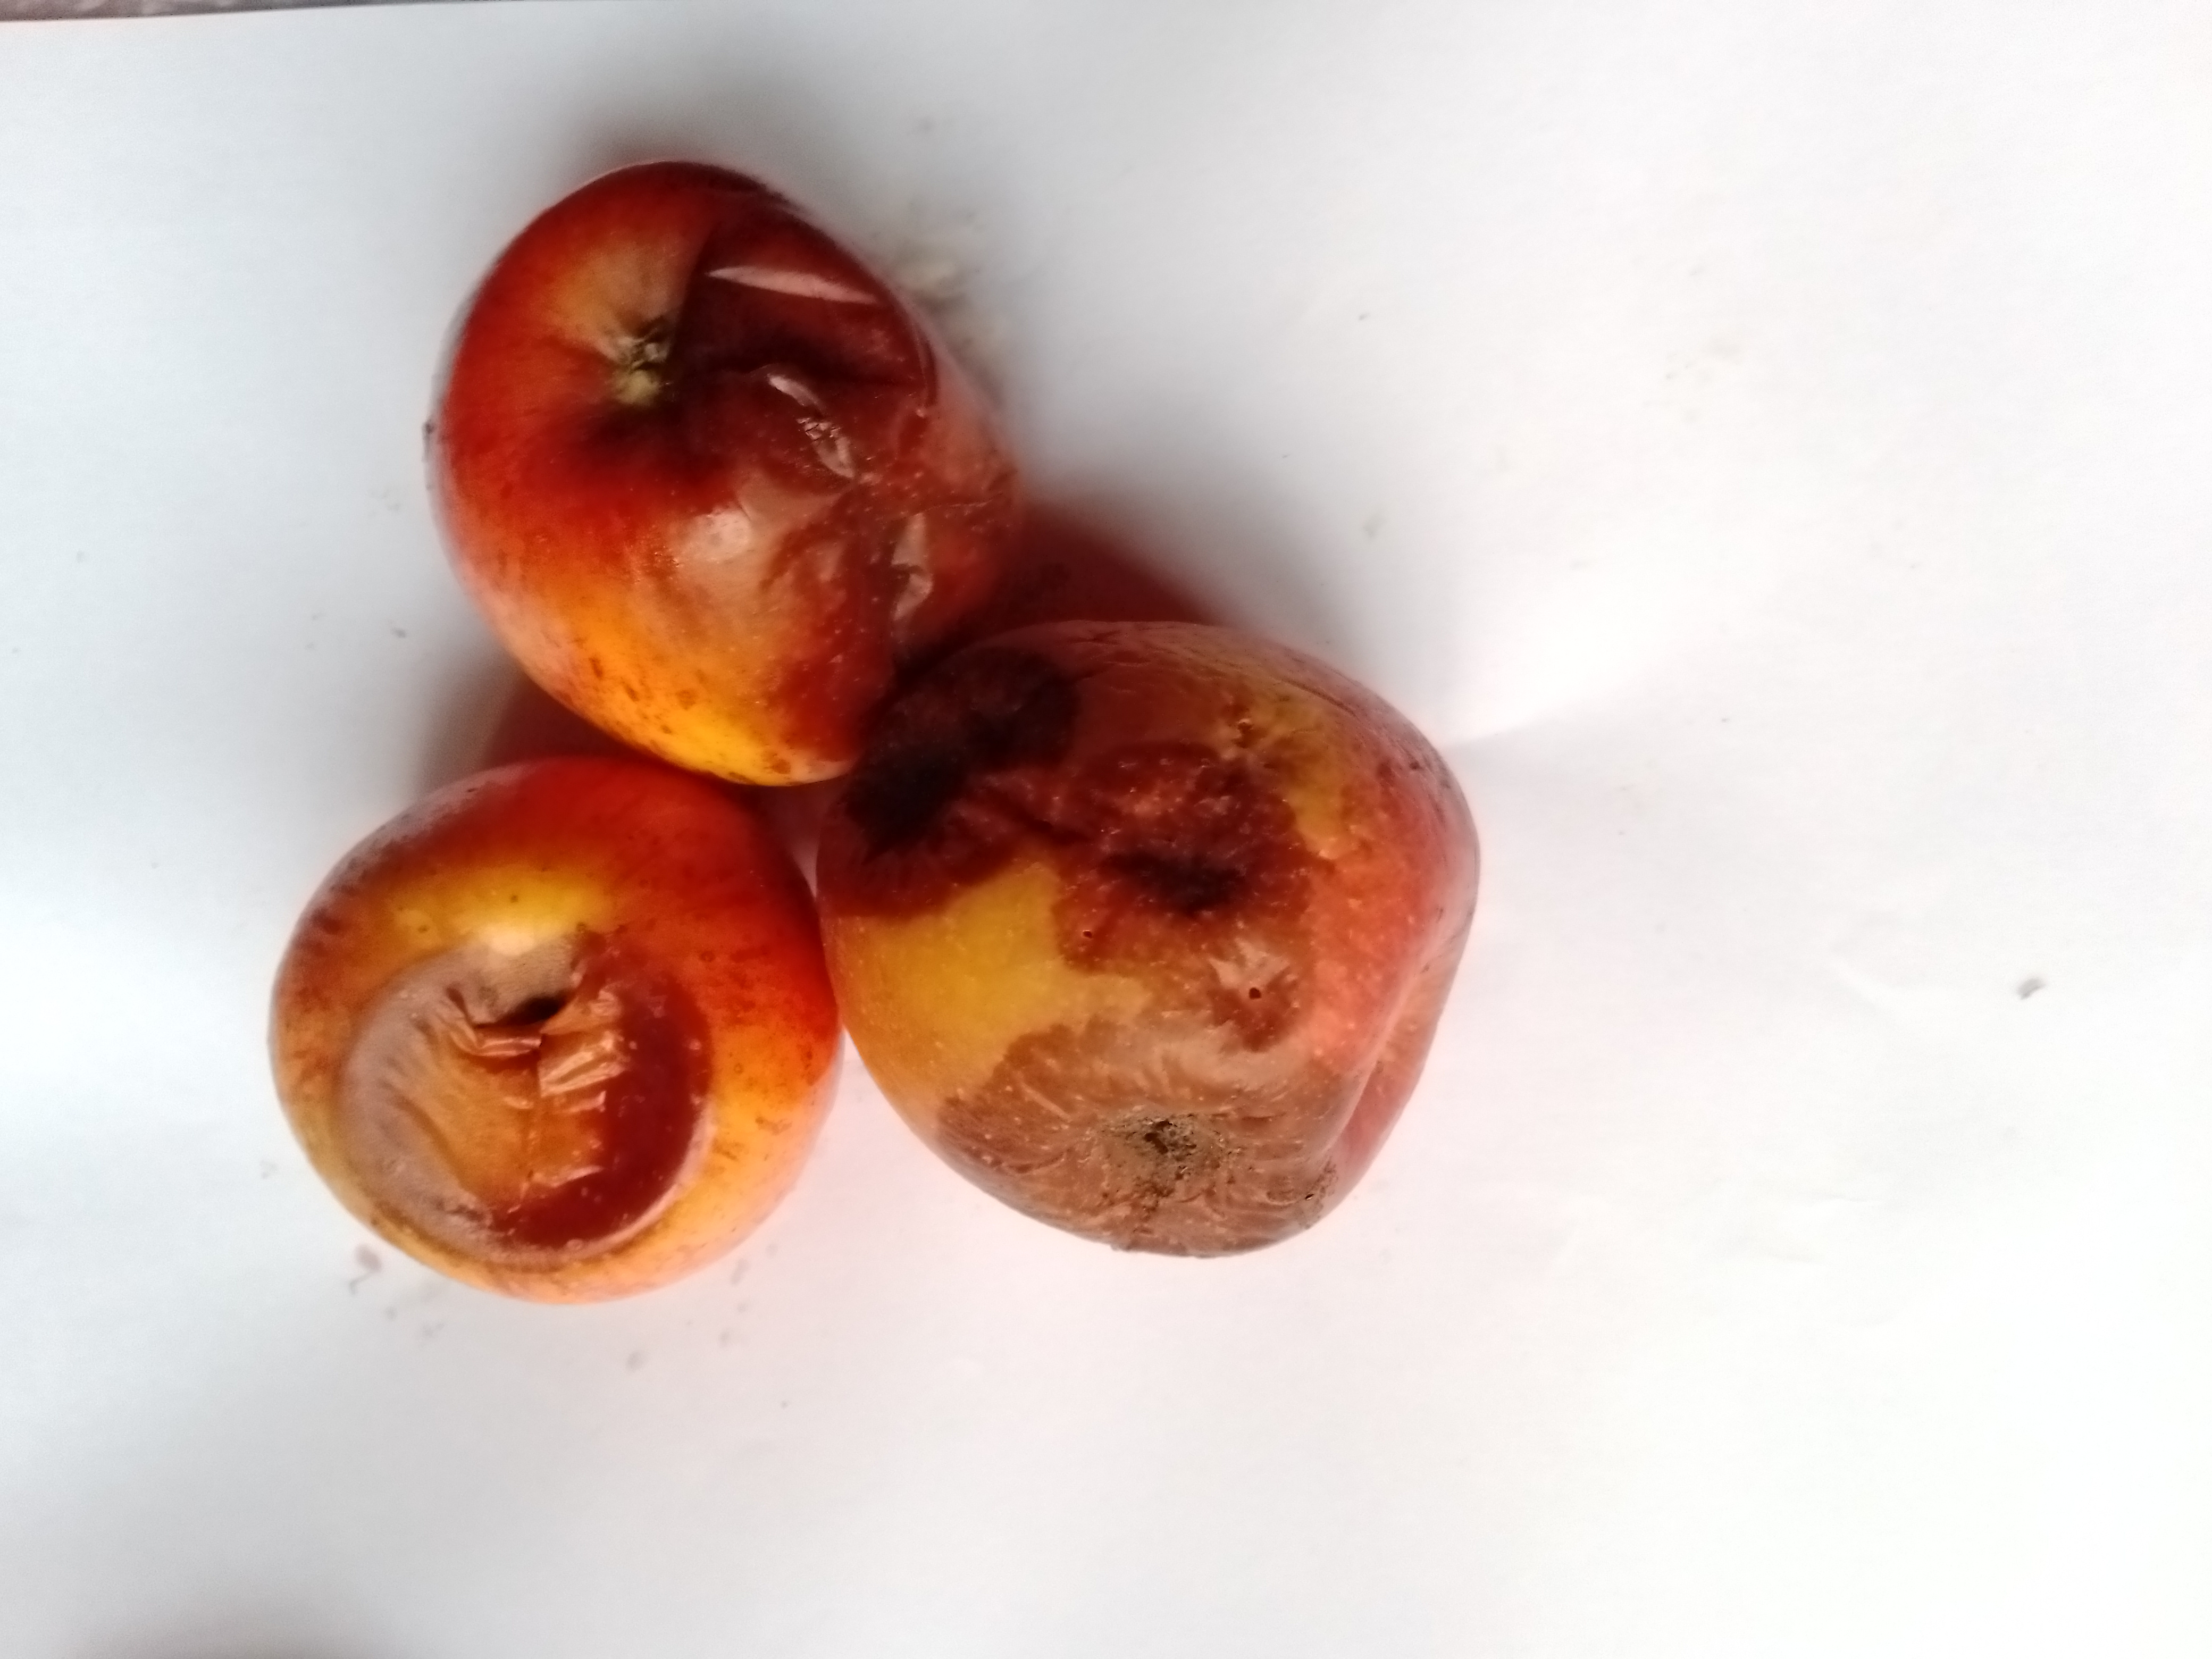
Fruit: apple
Condition: rotten